List of non-marine molluscs of Honduras

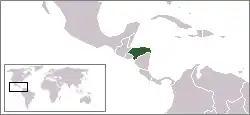
Location of Honduras

The non-marine molluscs of Honduras are a part of the molluscan wildlife of Honduras. A number of species of non-marine molluscs are found in the wild in Honduras.